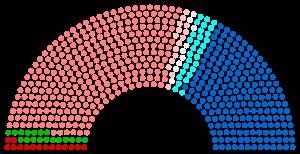
Les élections législatives françaises de 2012 se tiennent sur deux tours les 10 et 17 juin 2012 avec pour but de renouveler pour cinq ans, selon un mode de scrutin uninominal majoritaire à deux tours, les 577 sièges de l'Assemblée nationale, chambre basse du Parlement français.